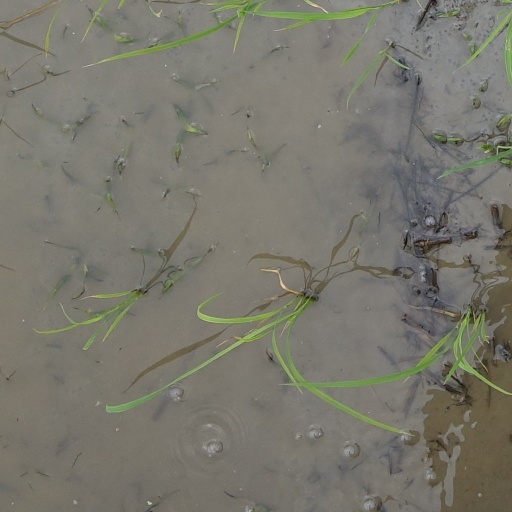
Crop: rice